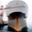
Label: ship